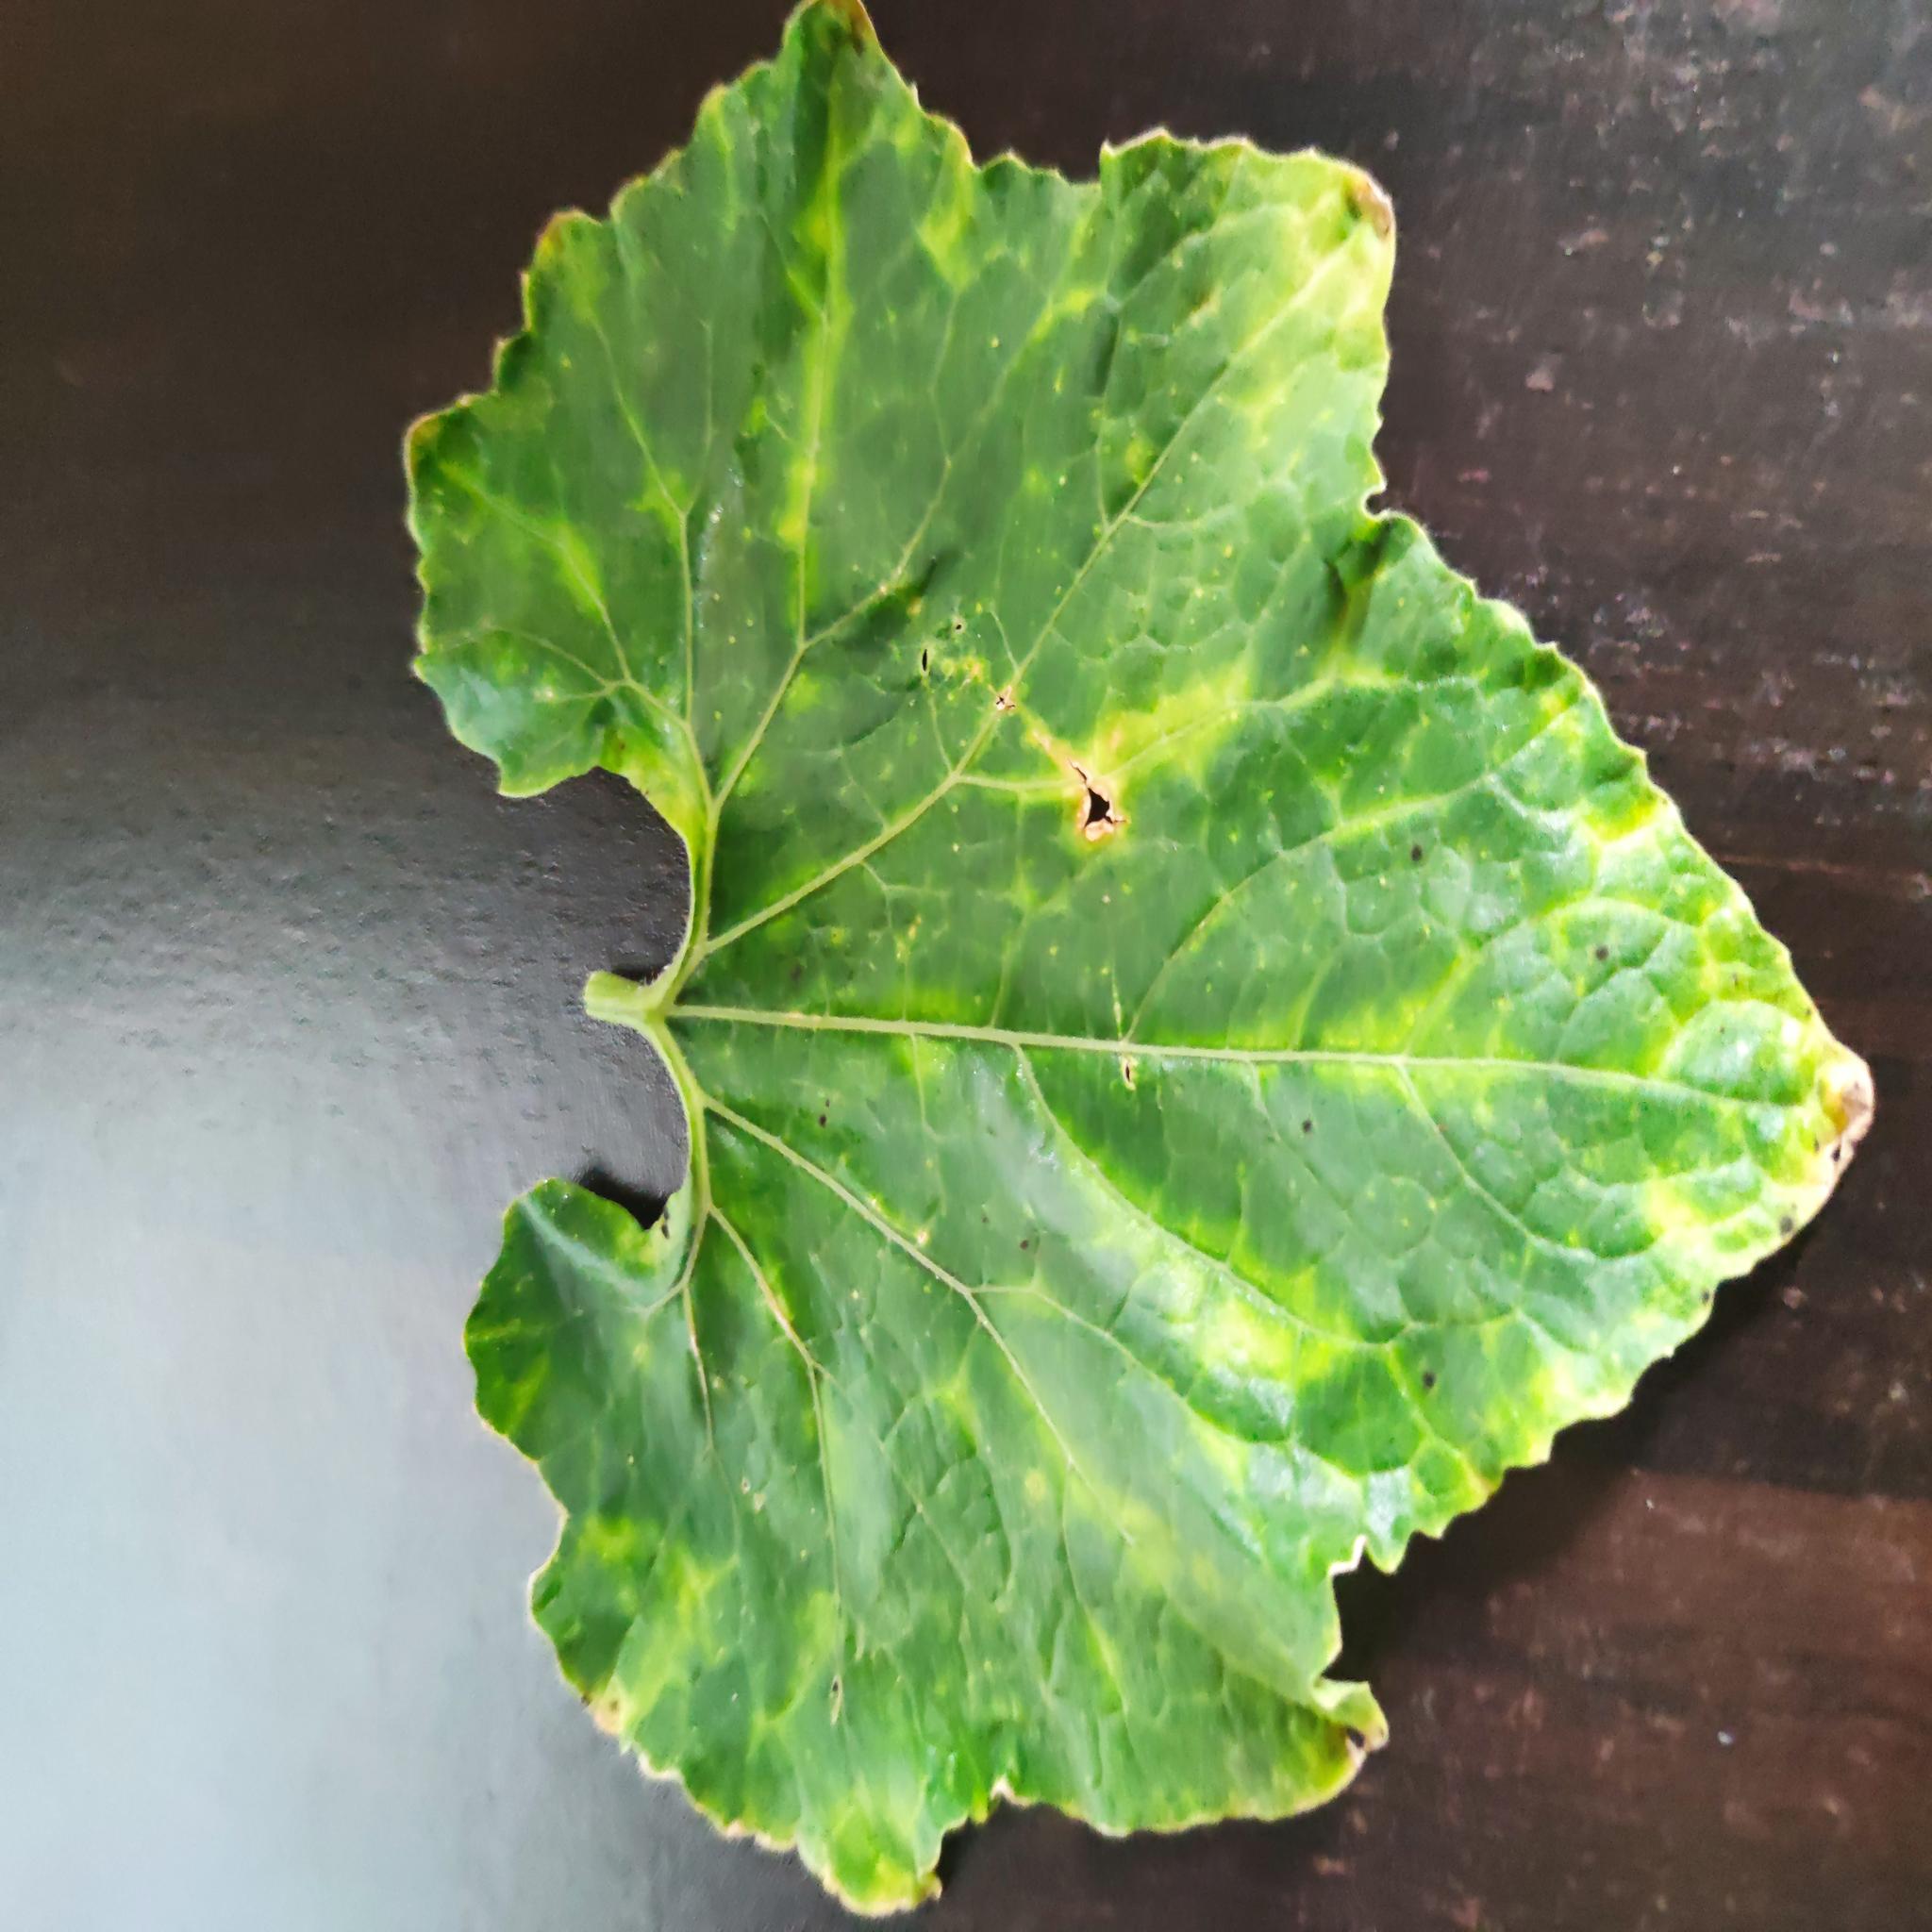
Label: Downy mildew